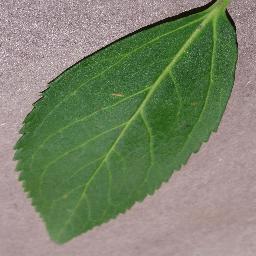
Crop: cherry
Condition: (including_sour)_healthy